List of FC Goa players

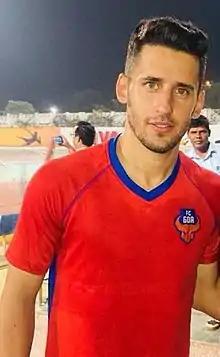
Coro was the leading scorer in the ISL and continues to be the leading scorer for FC Goa

The list includes all the players registered under a FC Goa contract. Some players might not have featured in a professional game for the club.